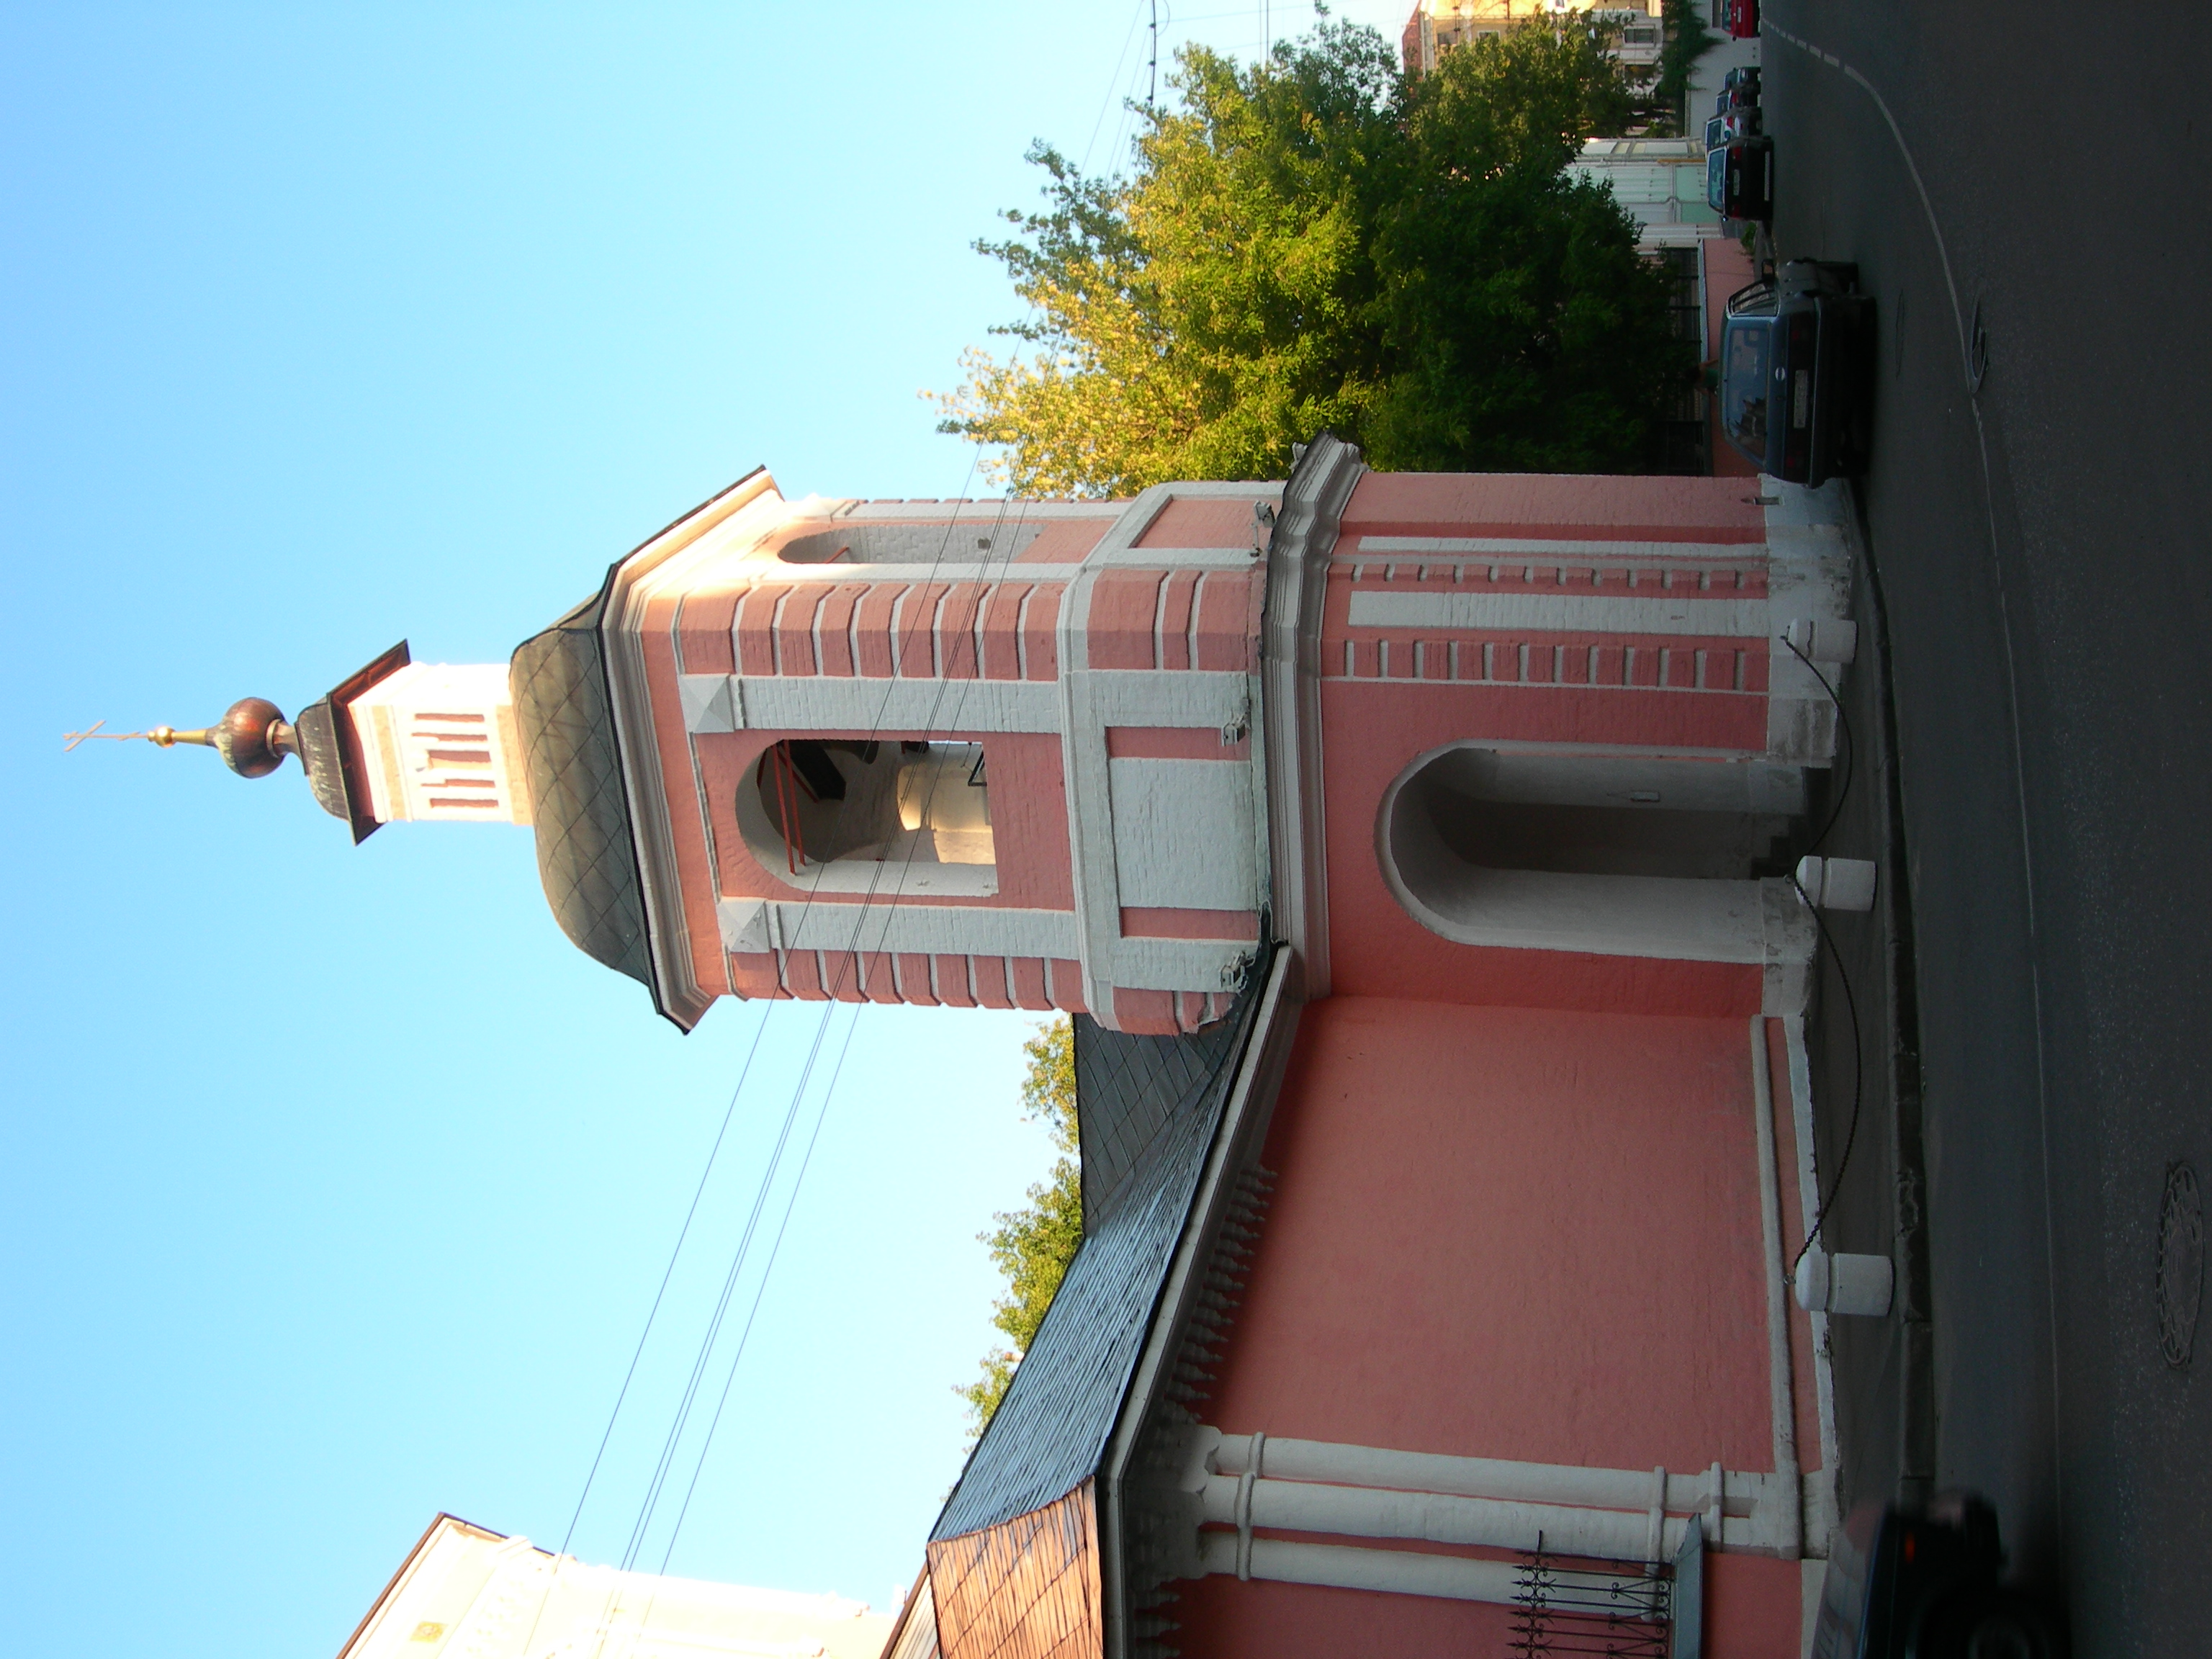
city, cityscape, transport, vehicle, nikon, moscow, cityscapes, coolpix, 7900, e7900, man made object, rolling stock